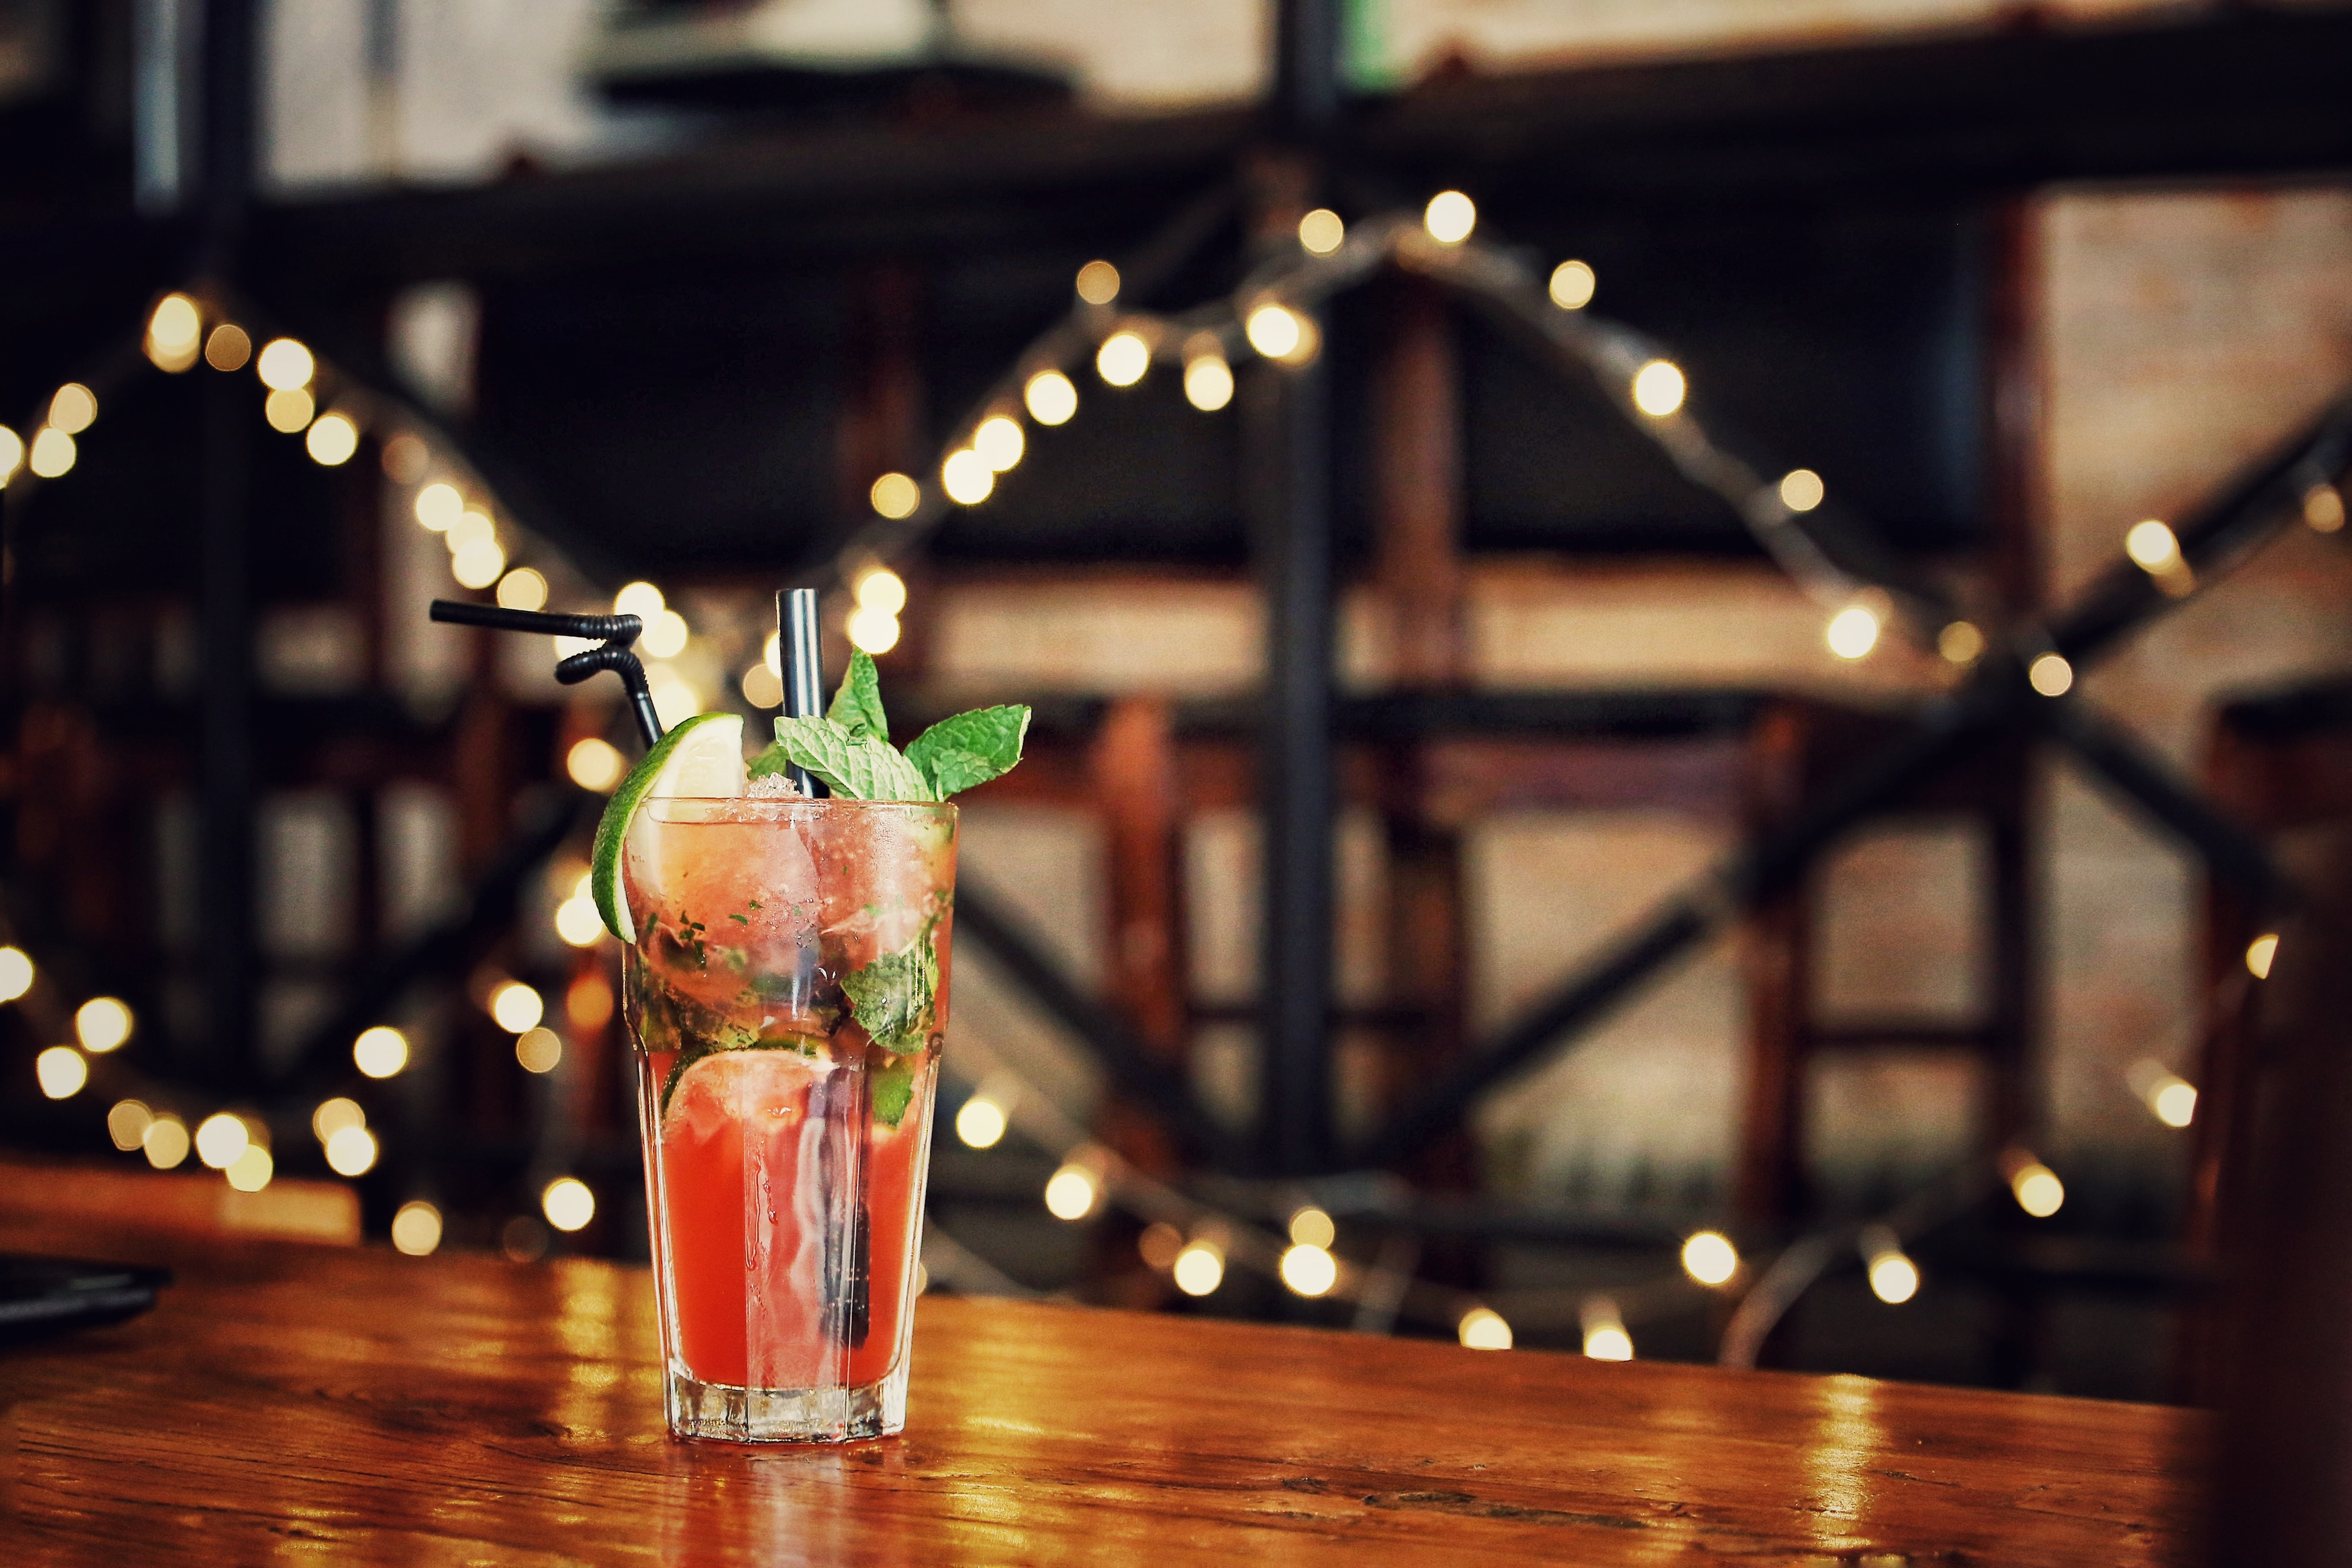
glass, dance, spring, beverage, drink, wedding, cocktail, fairy light, ceremony, event